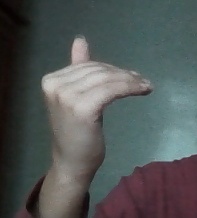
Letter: khaa